Hirano Station (Hyōgo)

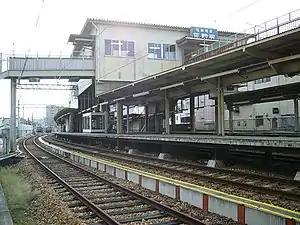
Hirano Station, December 2006

Hirano Station is served by the Myōken Line, and is located 5.2 kilometers from the terminus of the line at .